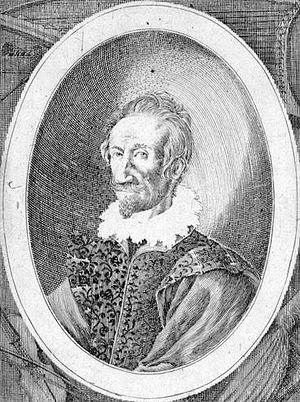
Claude Goudimel
Claude Goudimel var en fransk kontrapunktiker.